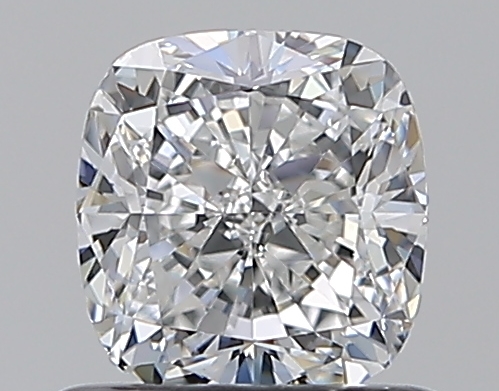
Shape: cushion
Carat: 0.75
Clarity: VVS2
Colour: E
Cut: EX
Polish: EX
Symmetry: VG
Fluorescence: F
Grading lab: GIA
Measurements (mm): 5.18 x 4.94 x 3.43